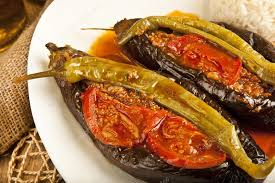
Yemek: karniyarik